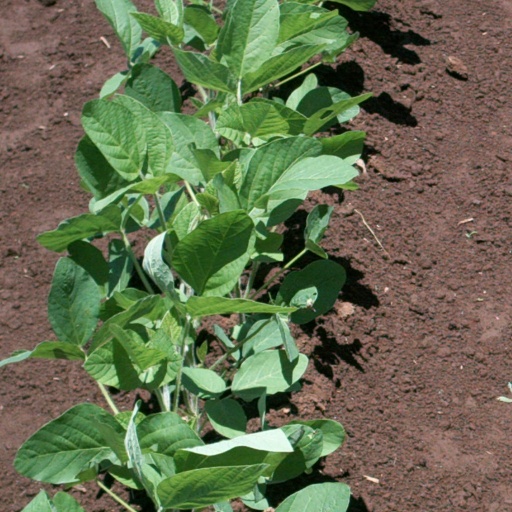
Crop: soybean